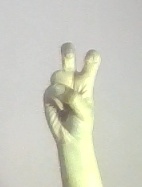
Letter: toot